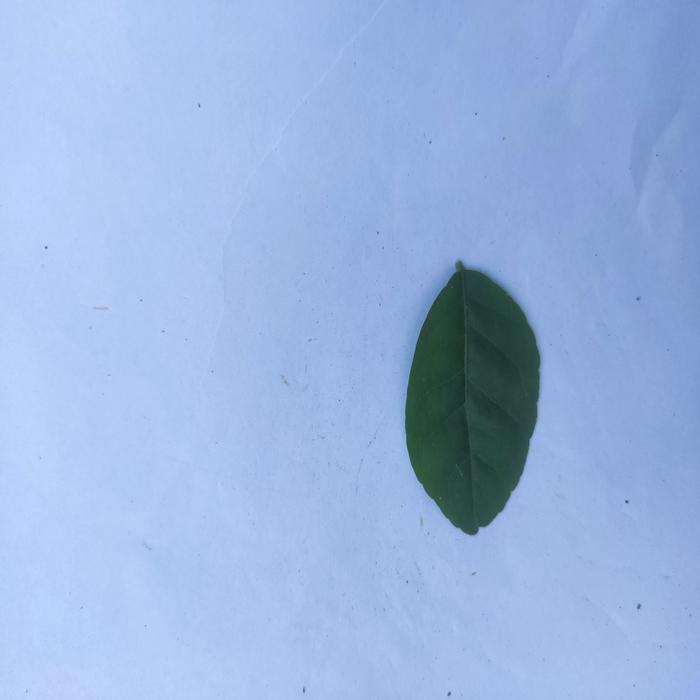
Crop: Aegle Marmelos
Leaf condition: Healthy_Leaf